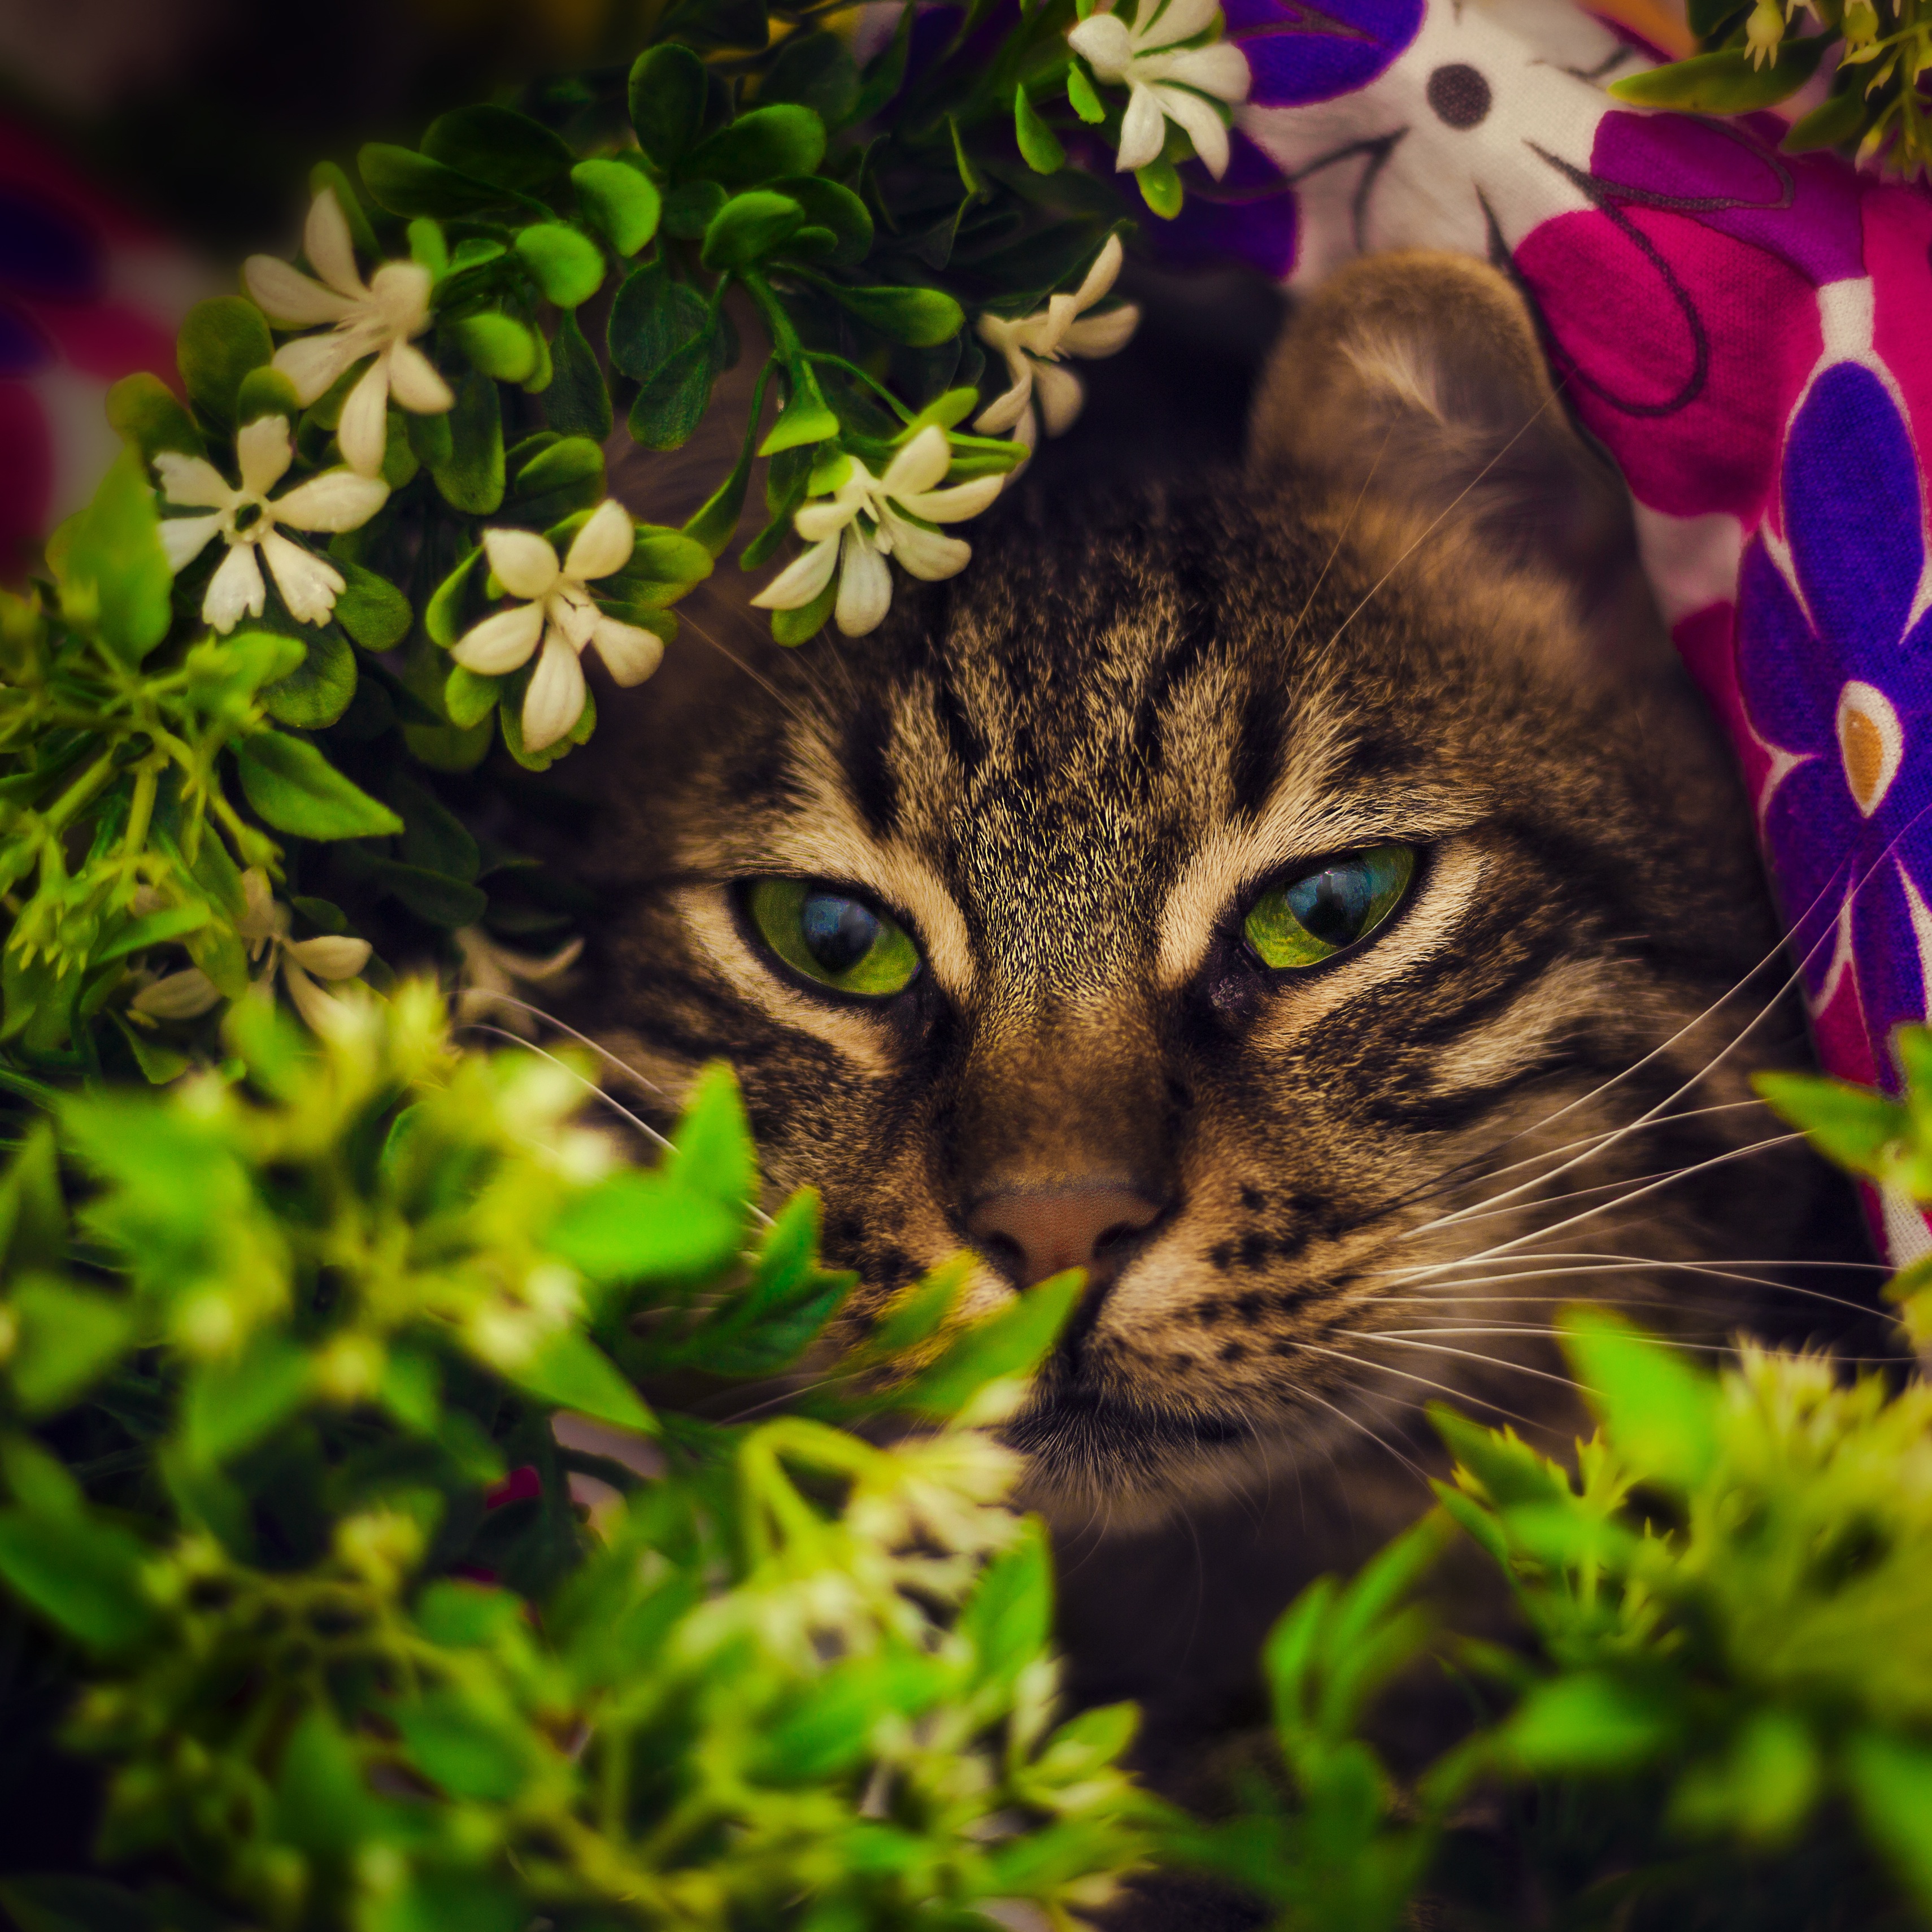
grass, flower, animal, cute, pet, green, cat, mammal, fauna, whiskers, kitty, animals, vertebrate, istanbul, tabby cat, wild cat, small to medium sized cats, cat like mammal